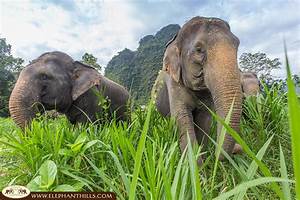
Label: elephant